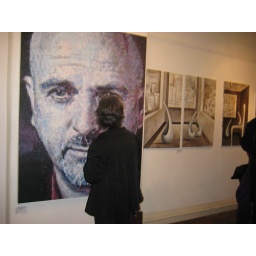
Lower Donegall Street. In the red door beside Open Window Productions Gallery.